Ambulocetus

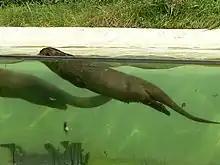
"Ambulocetus" may have swum like otters (above: giant otter swimming at Tierpark Hagenbeck)

Thewissen hypothesised that "Ambulocetus" was a drag-powered swimmer, and used its huge feet as its primary propulsion mechanism, much like modern river otters including the giant otter, and species in the genera "Lontra" and "Lutra". Based on the length of the known tail vertebrae, "Ambulocetus" may have had an inflexible tail, which would have made the tail an inefficient primary propulsion mechanism due to poorer lever arm (modern cetaceans have relatively short tail vertebrae). "Ambulocetus" therefore likely did not have a tail fluke. Nonetheless, drag powered swimmers still have powerful tails for producing lift, and the tails of river otters are 125% the size of the thoracolumbar series. So, using river otters as a model, "Ambulocetus" was a pelvic paddler—swimming with alternating beats of the hindlimbs (without engaging the forelimbs)—and also undulated (moved up and down) its tail while swimming. Like the sea otter, pelvic paddling may have been done at the surface to move at slow or moderate speeds. At higher speeds fully submerged, undulation of the spine would have become more prominent, though the feet still would have acted as the primary propulsion mechanism.